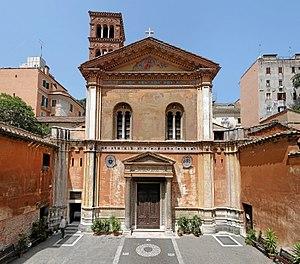
La basilique Santa Pudenziana est une basilique mineure située dans le rione de Monti sur la via Urbana à Rome. Elle est dédiée à la martyre romaine Pudentienne, sœur de Praxède et filles de Saint Pudens.